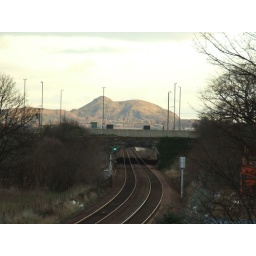
Arthur's Seat from the bridge over the westward train tracks between the Canal and A8.